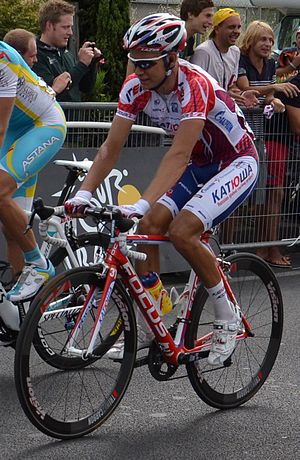
Jegor Silin
Jegor Viktorovitj Silin er en russisk landevejscykelrytter.